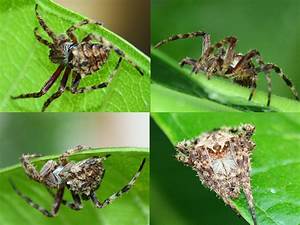
Label: ragno